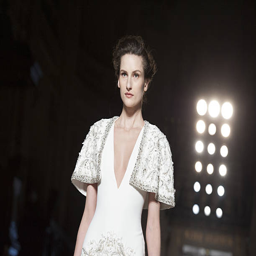
a model walks the runway during the show as part .